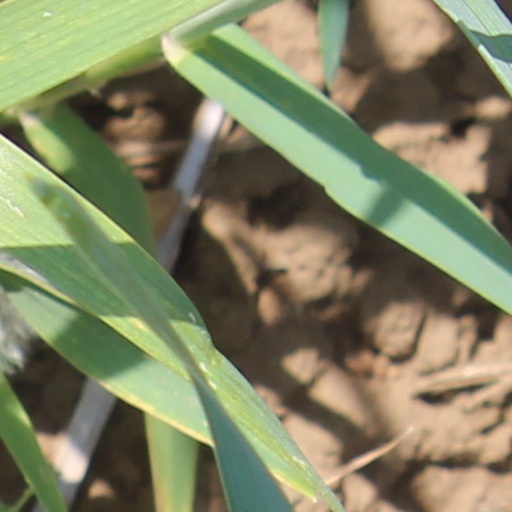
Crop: wheat